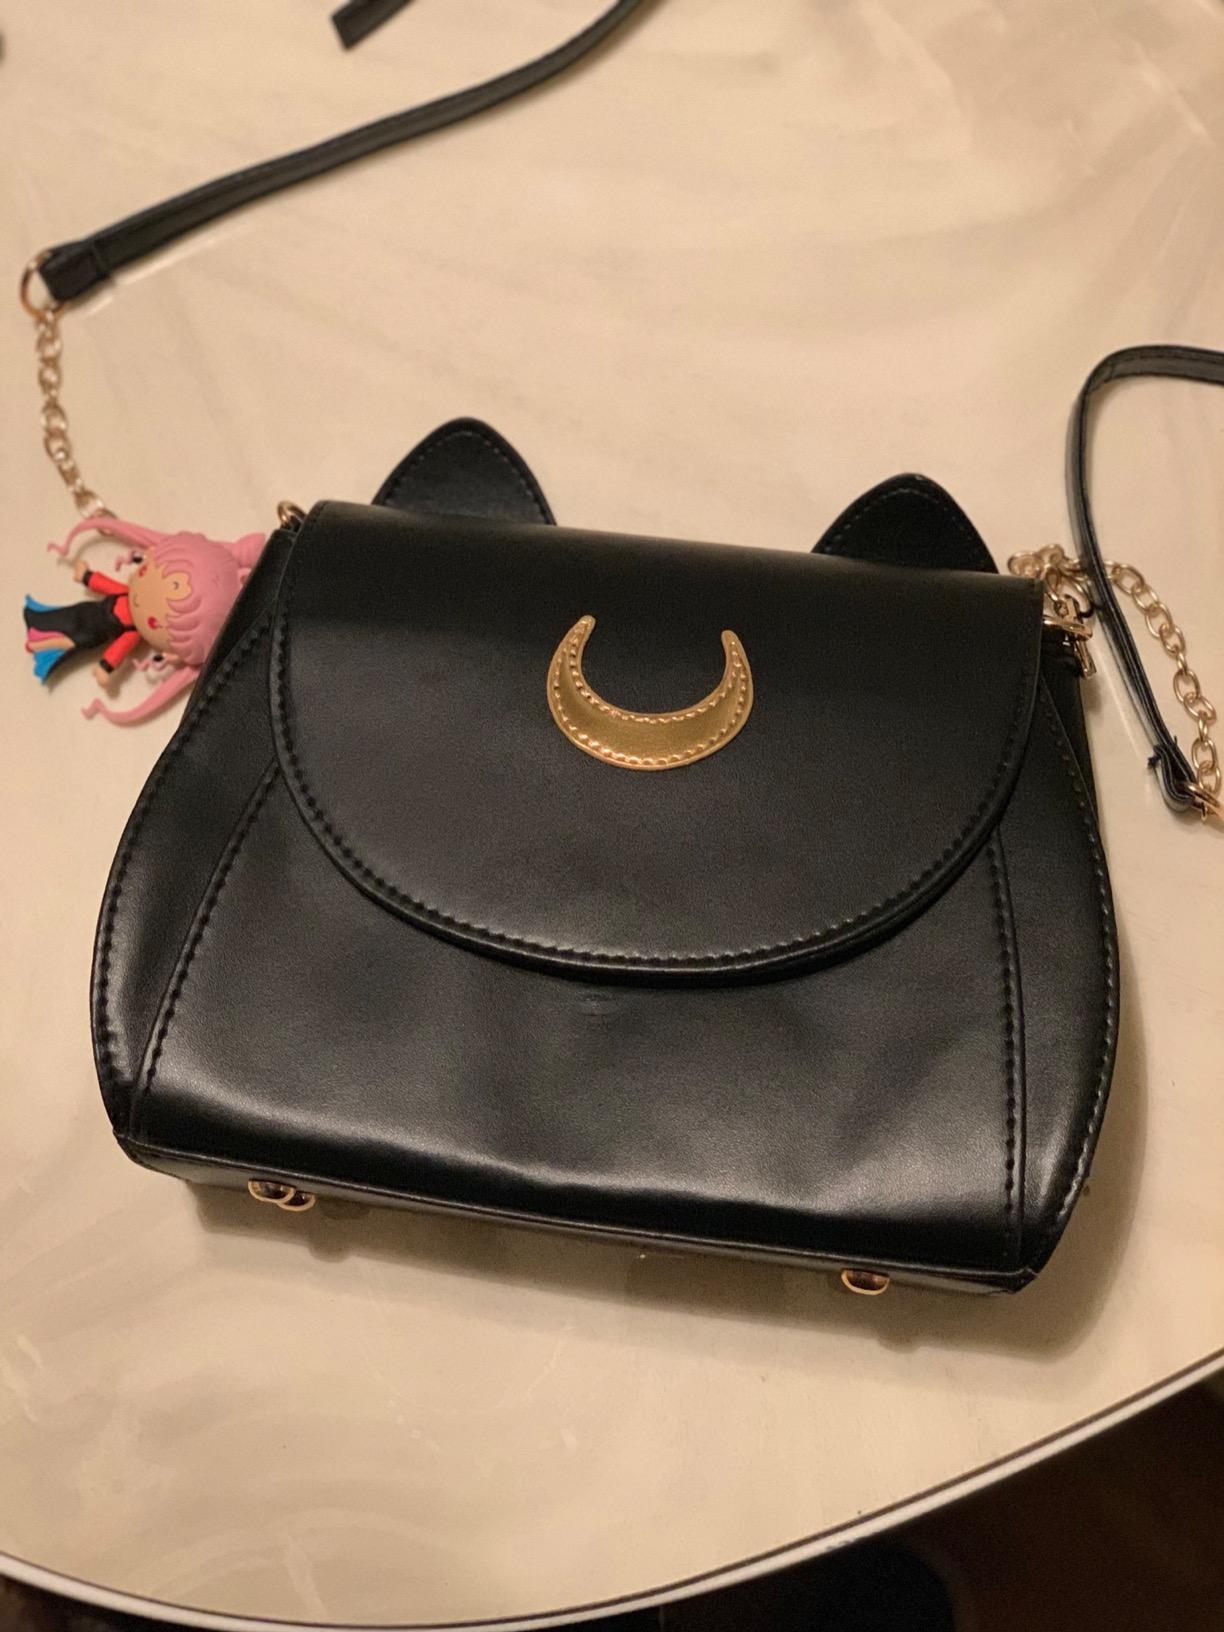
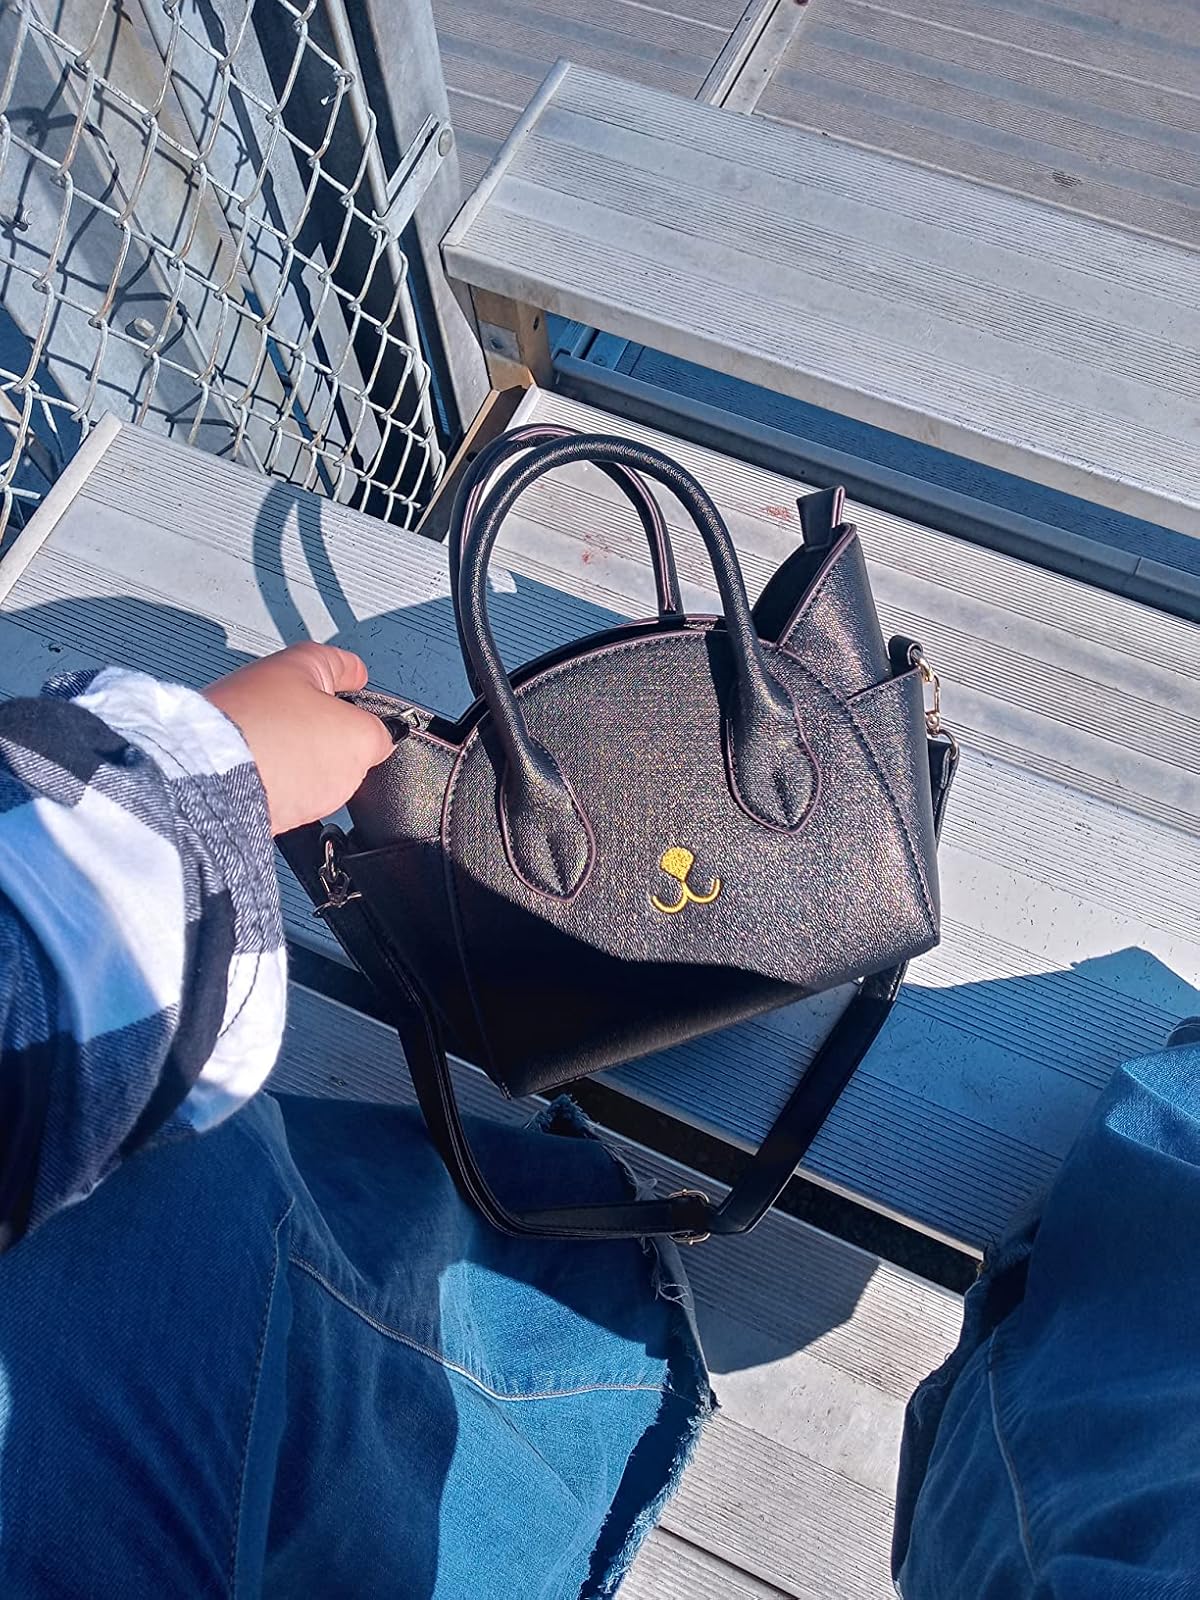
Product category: accessories_handbag
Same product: no